Menasha High School

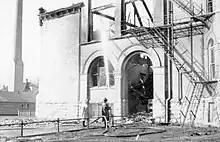
The Menasha High School fire on March 21, 1936

In 2014, at a cost of 30 million dollars, the outdated, undersized, and inflexible circa 1930s building underwent renovation and expansion. The architect/engineer of that project was Eppstein Uhen Architects. Great care was taken to preserve the historical features of the building.